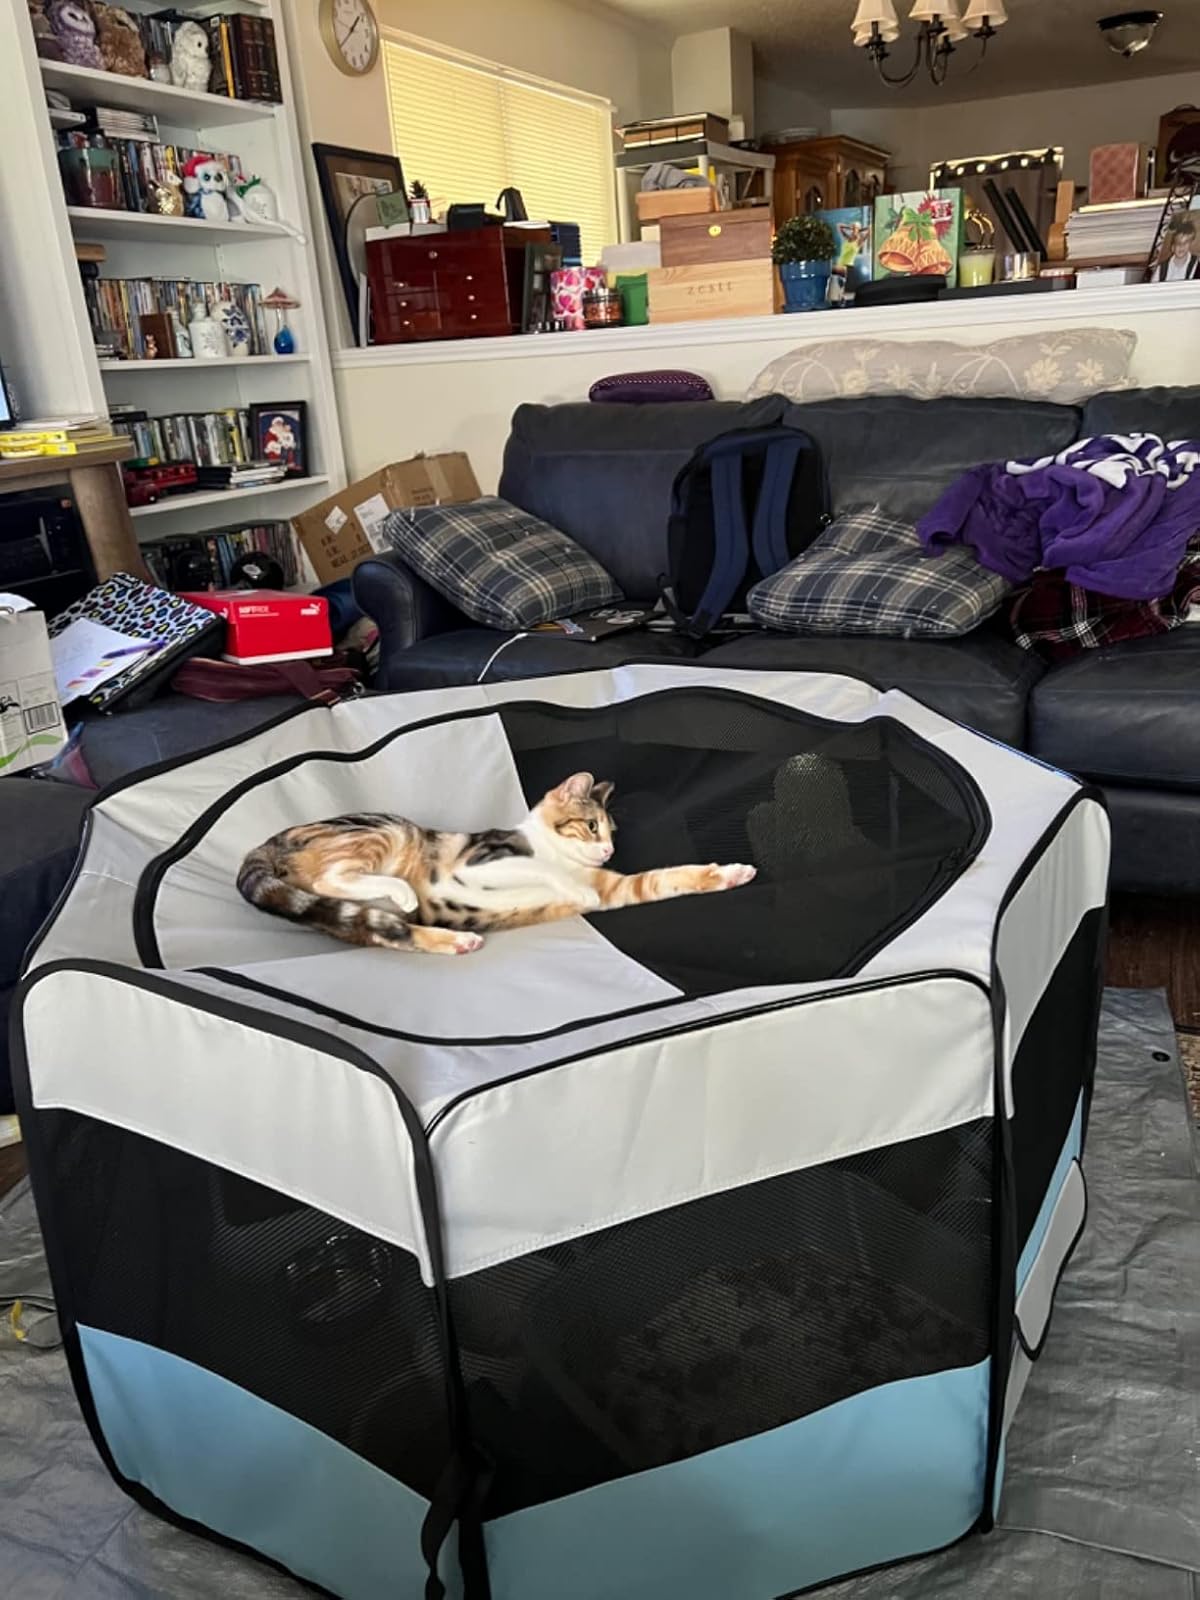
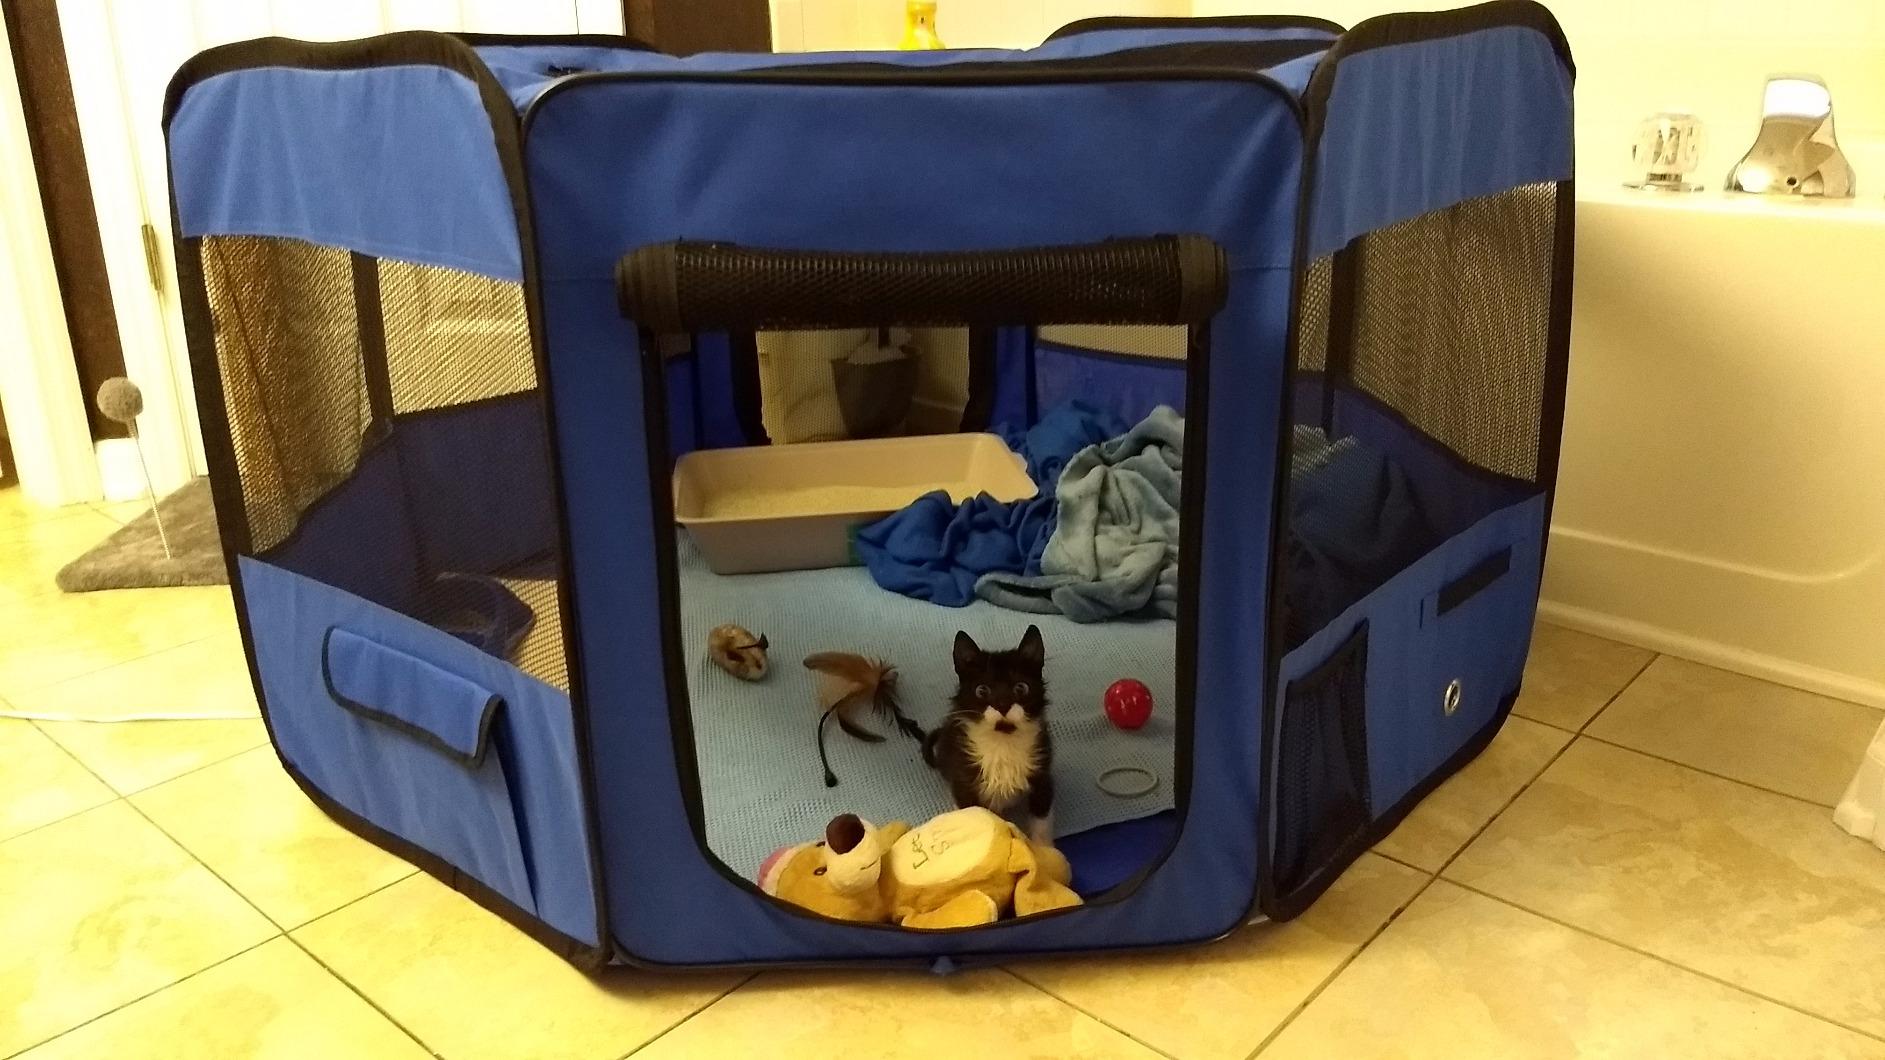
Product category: items_kennel
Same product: no